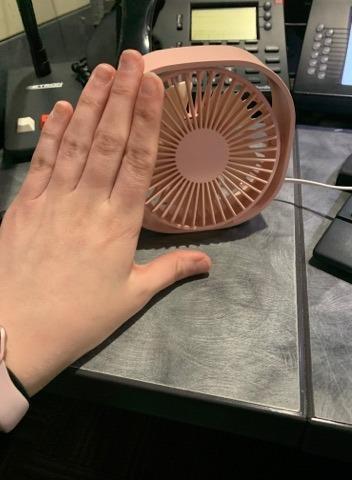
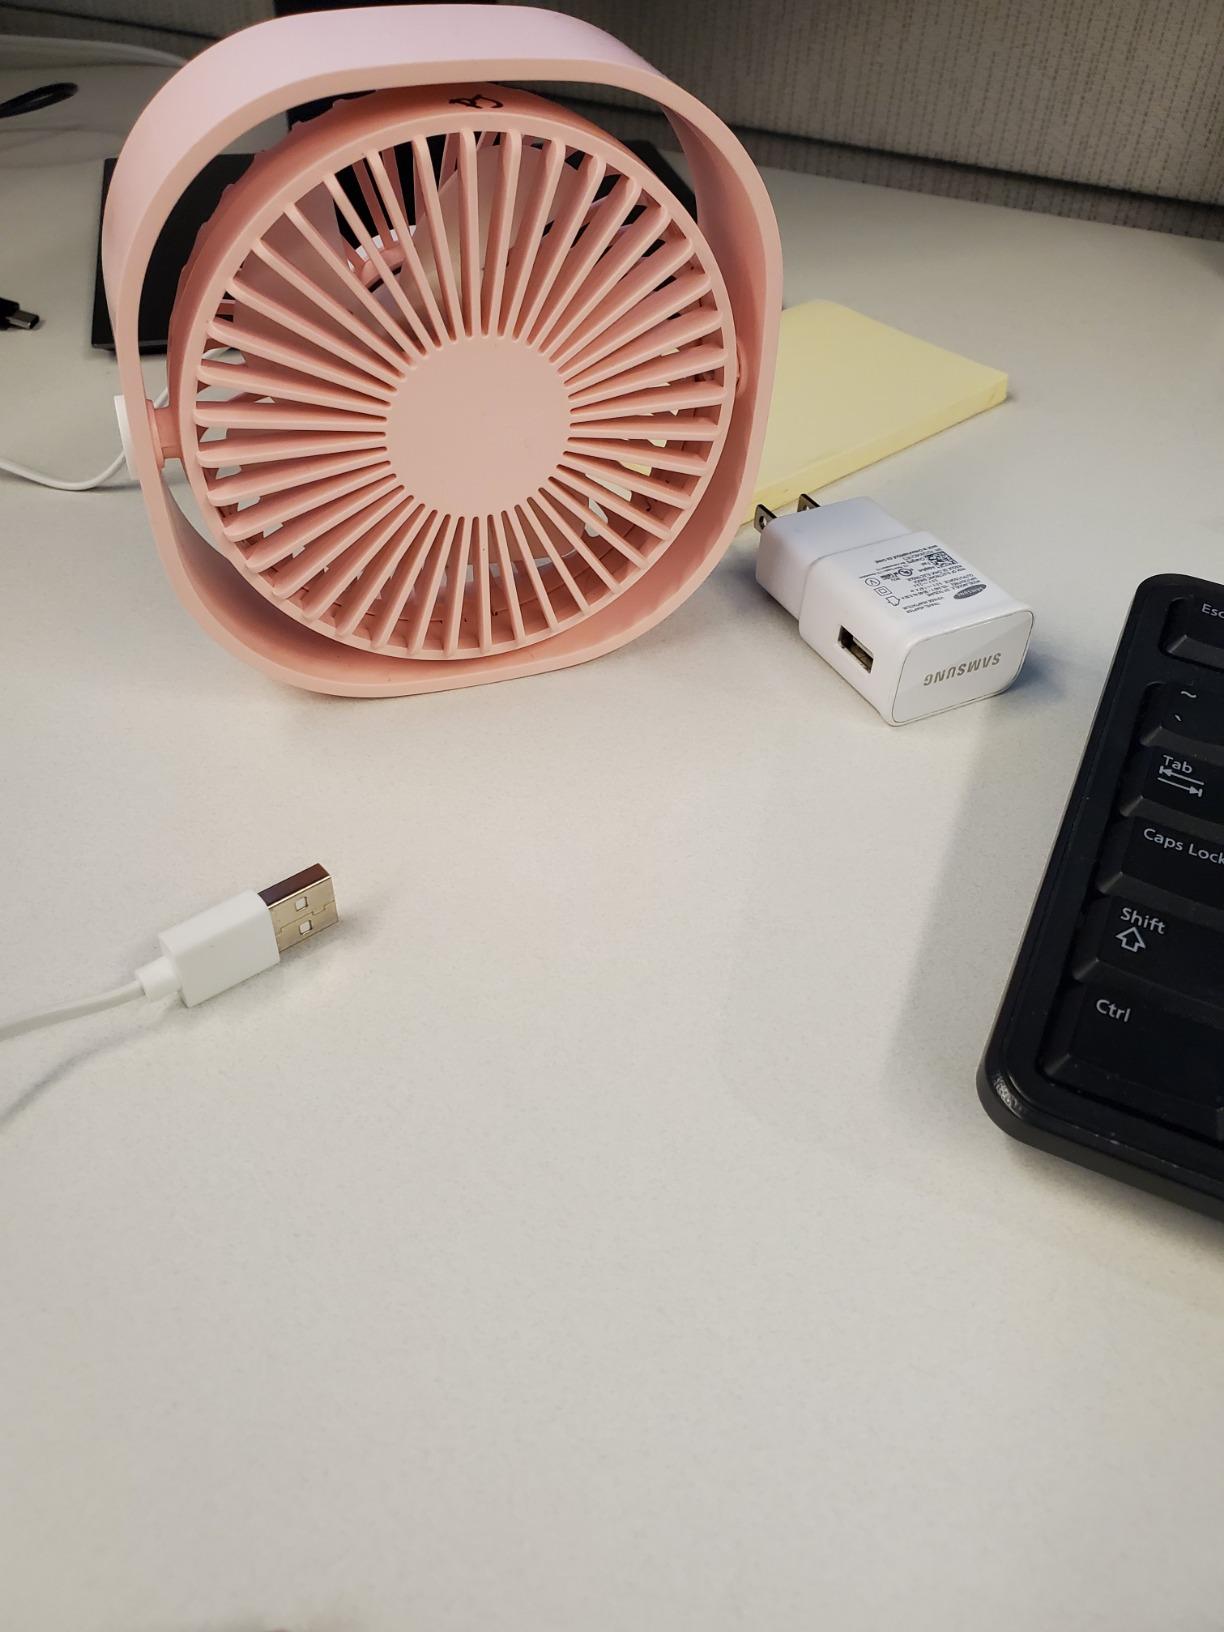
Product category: fan
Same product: yes